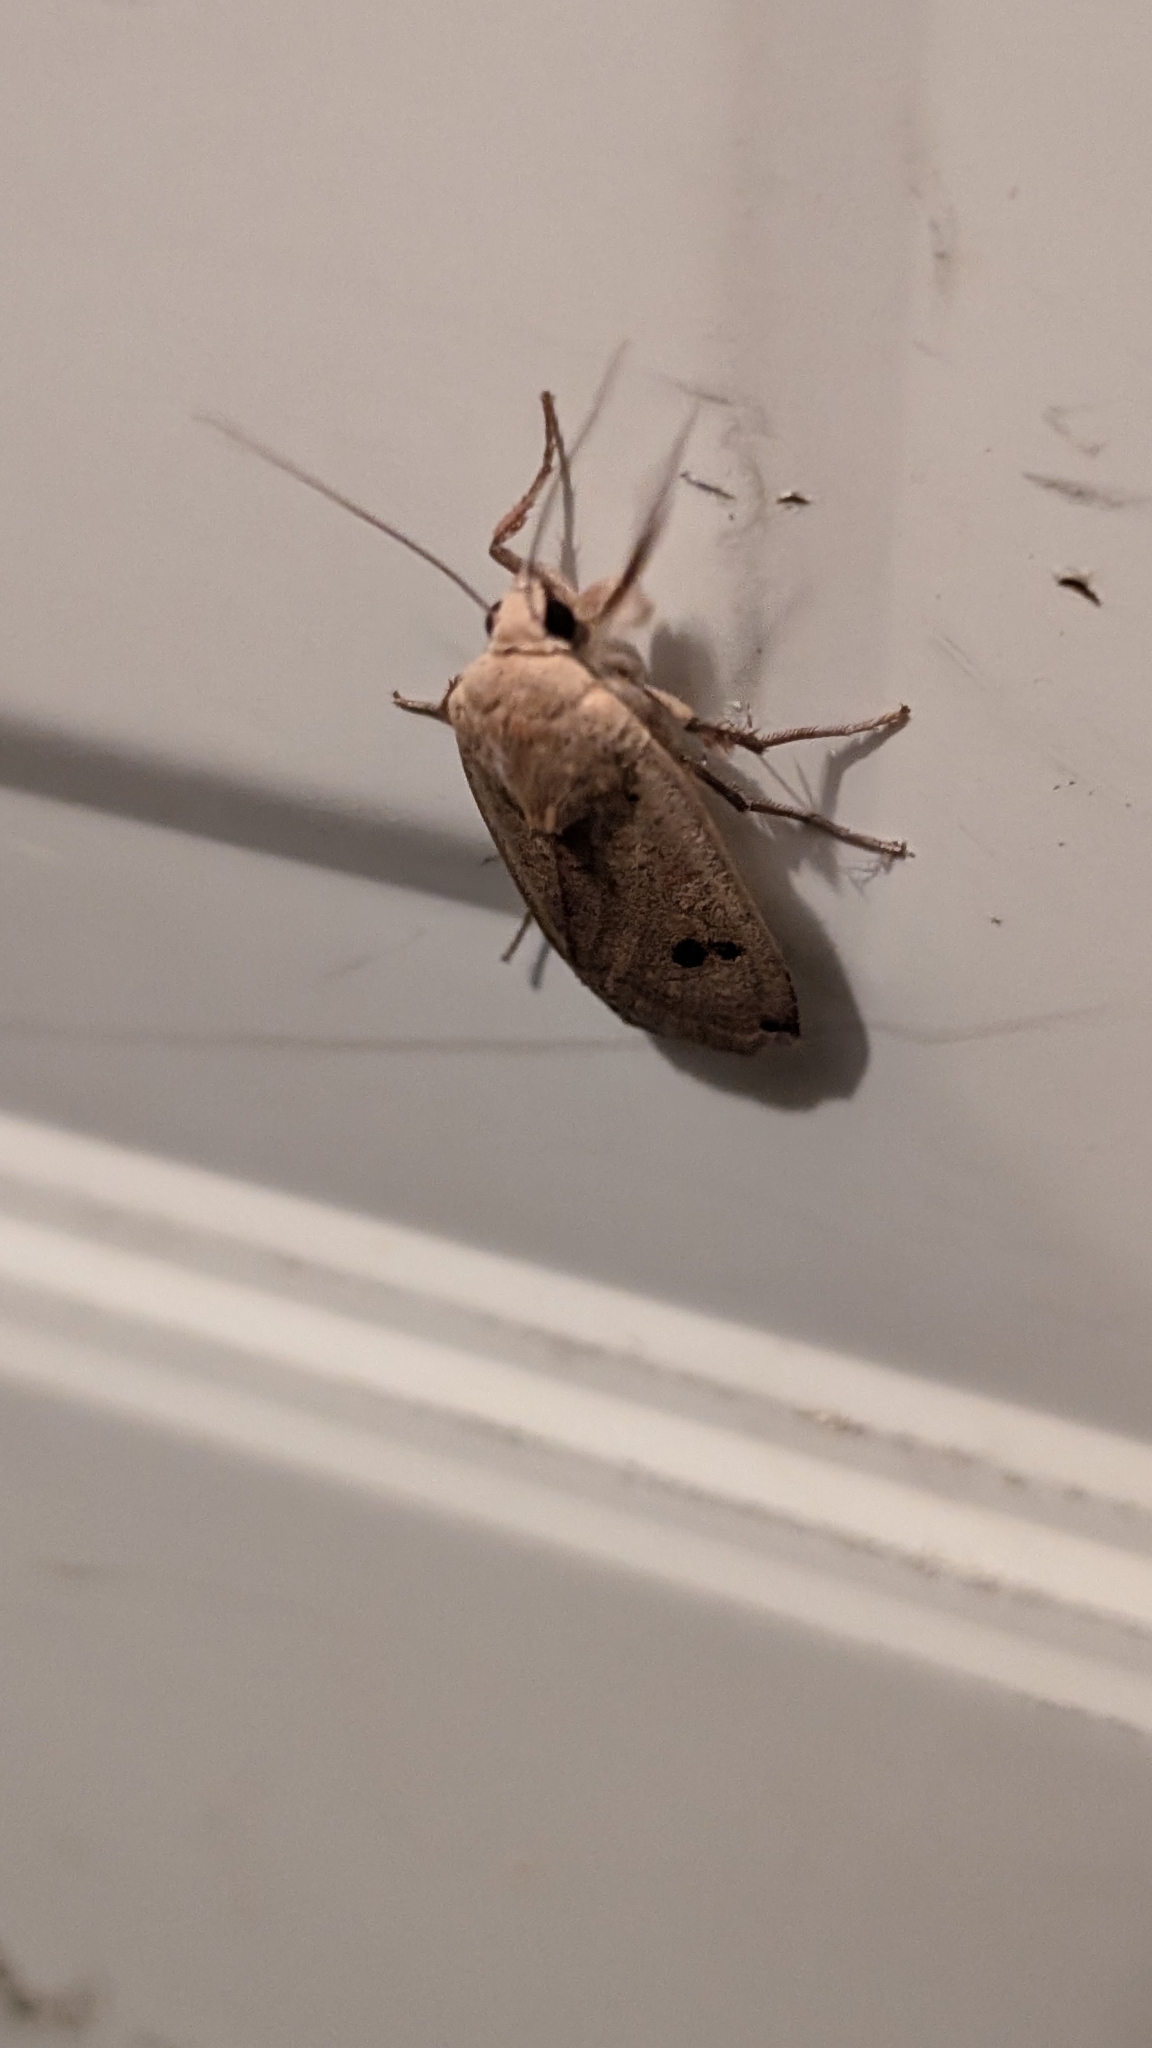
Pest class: cutworms